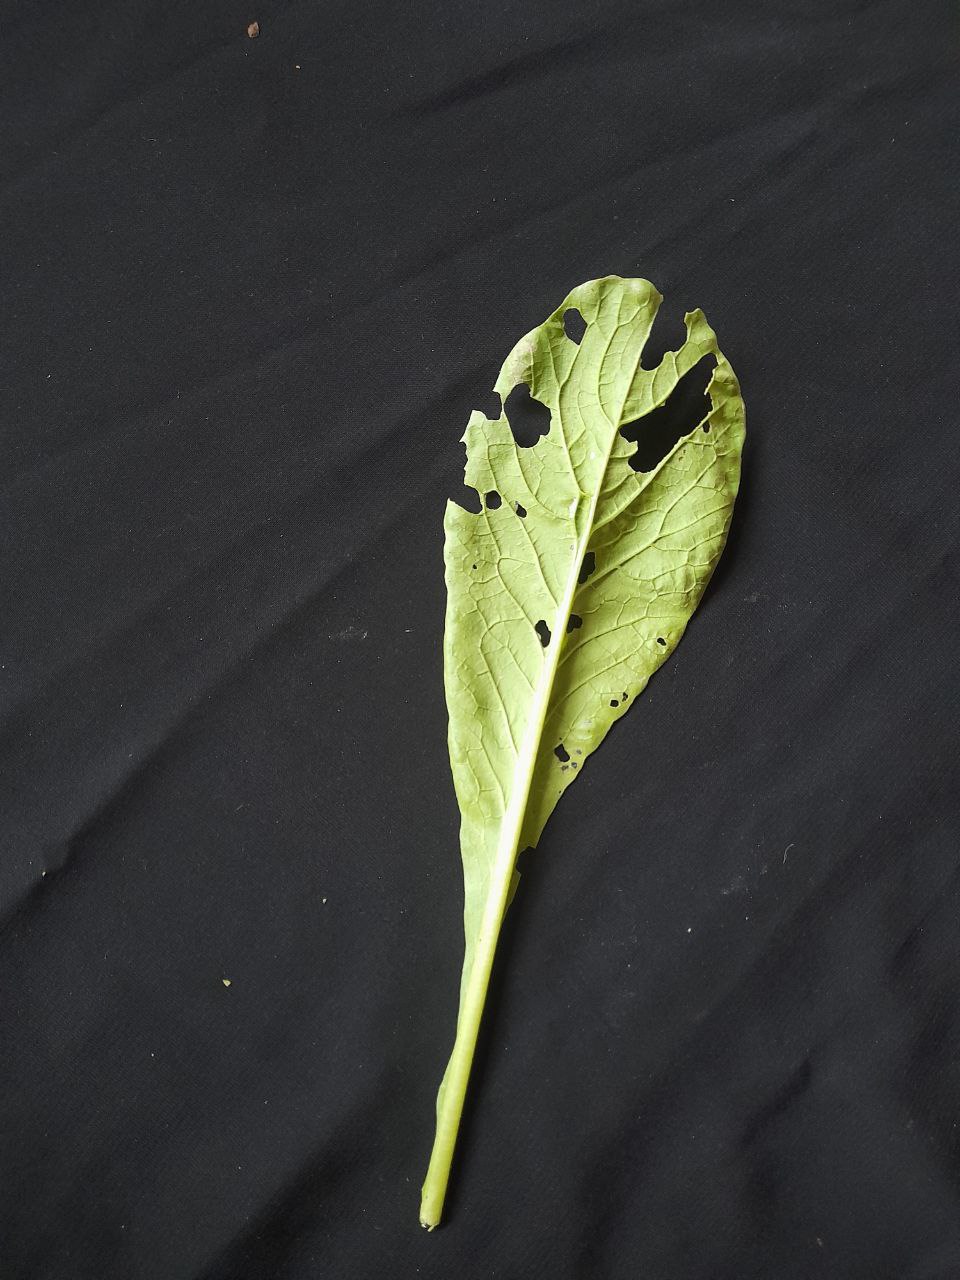
Label: flea beetle